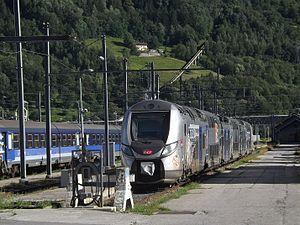
Vue du train régional Régio2N, dans la gare ferroviaire de Bourg-Saint-Maurice (Savoie), pendant la période de tests en 2013.
Le Regio 2N, nommé aussi « Porteur hyperdense », est une automotrice électrique à deux niveaux, pour la majorité des caisses, conçue pour le service TER ou inter-ville.